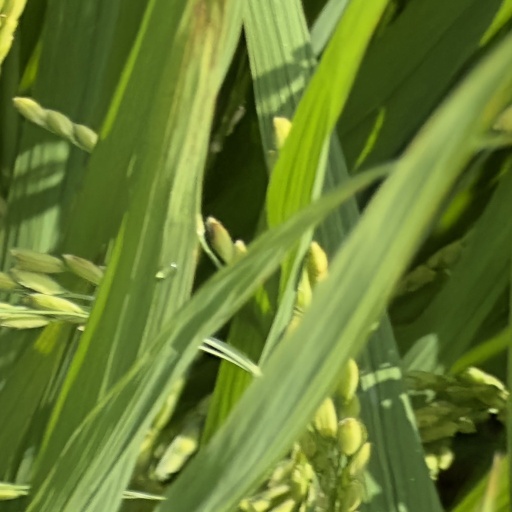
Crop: rice